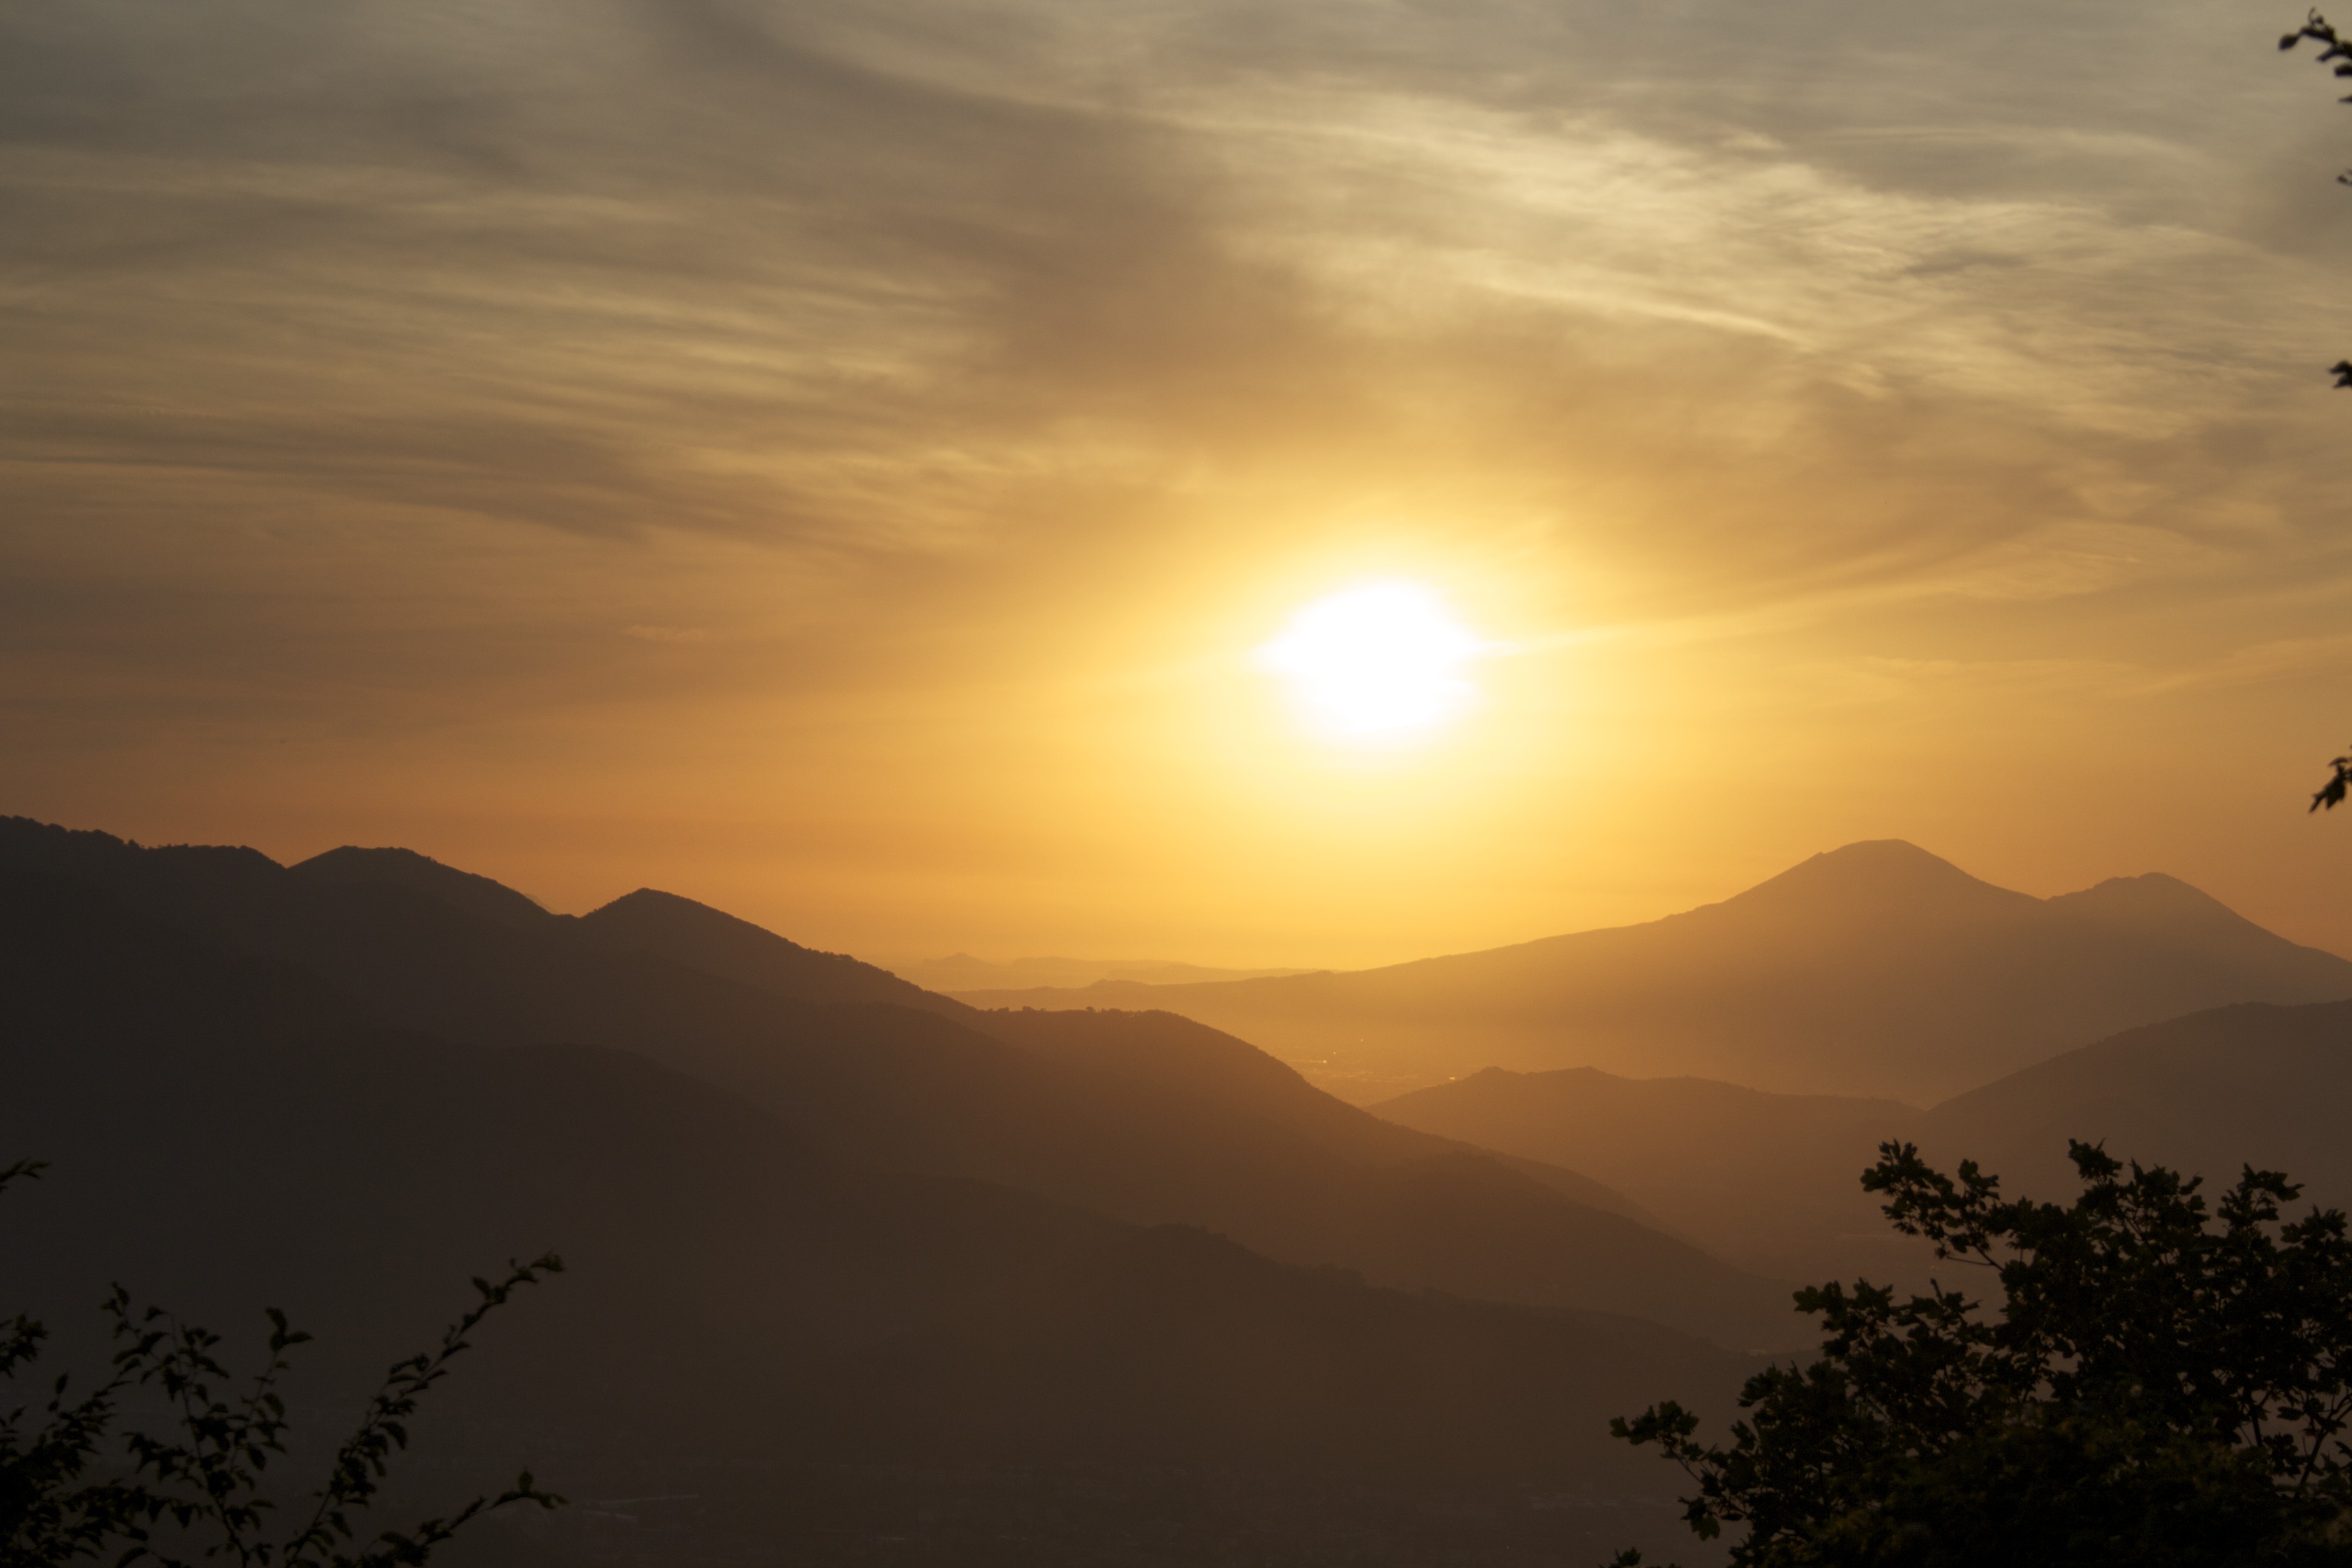
landscape, nature, horizon, mountain, cloud, sky, sun, sunrise, sunset, mist, sunlight, morning, hill, dawn, atmosphere, dusk, evening, twilight, orange, italy, hills, clouds, afterglow, salerno, burning sky, atmospheric phenomenon, mountainous landforms, red sky at morning